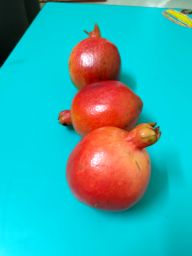
Fruit: Pomegranate
Quality: Good